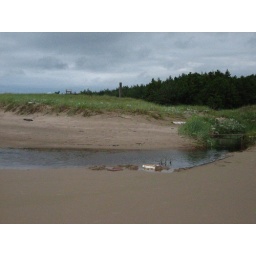
over the little river was the old house